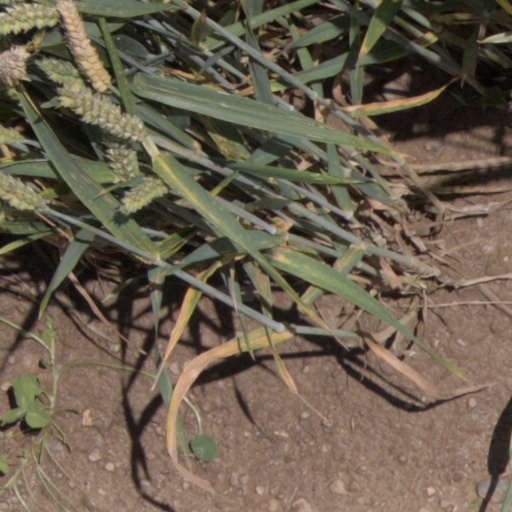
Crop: wheat